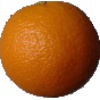
Label: orange